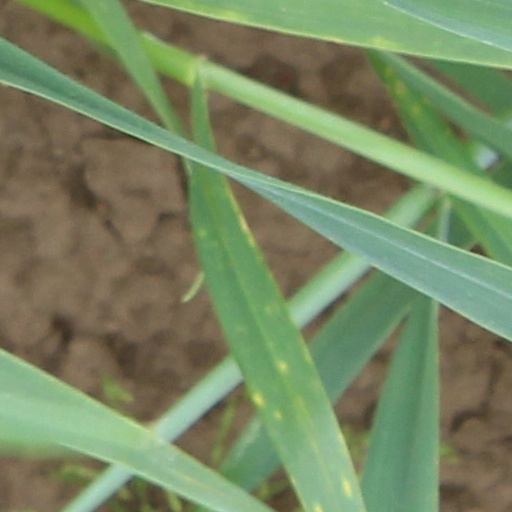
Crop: wheat